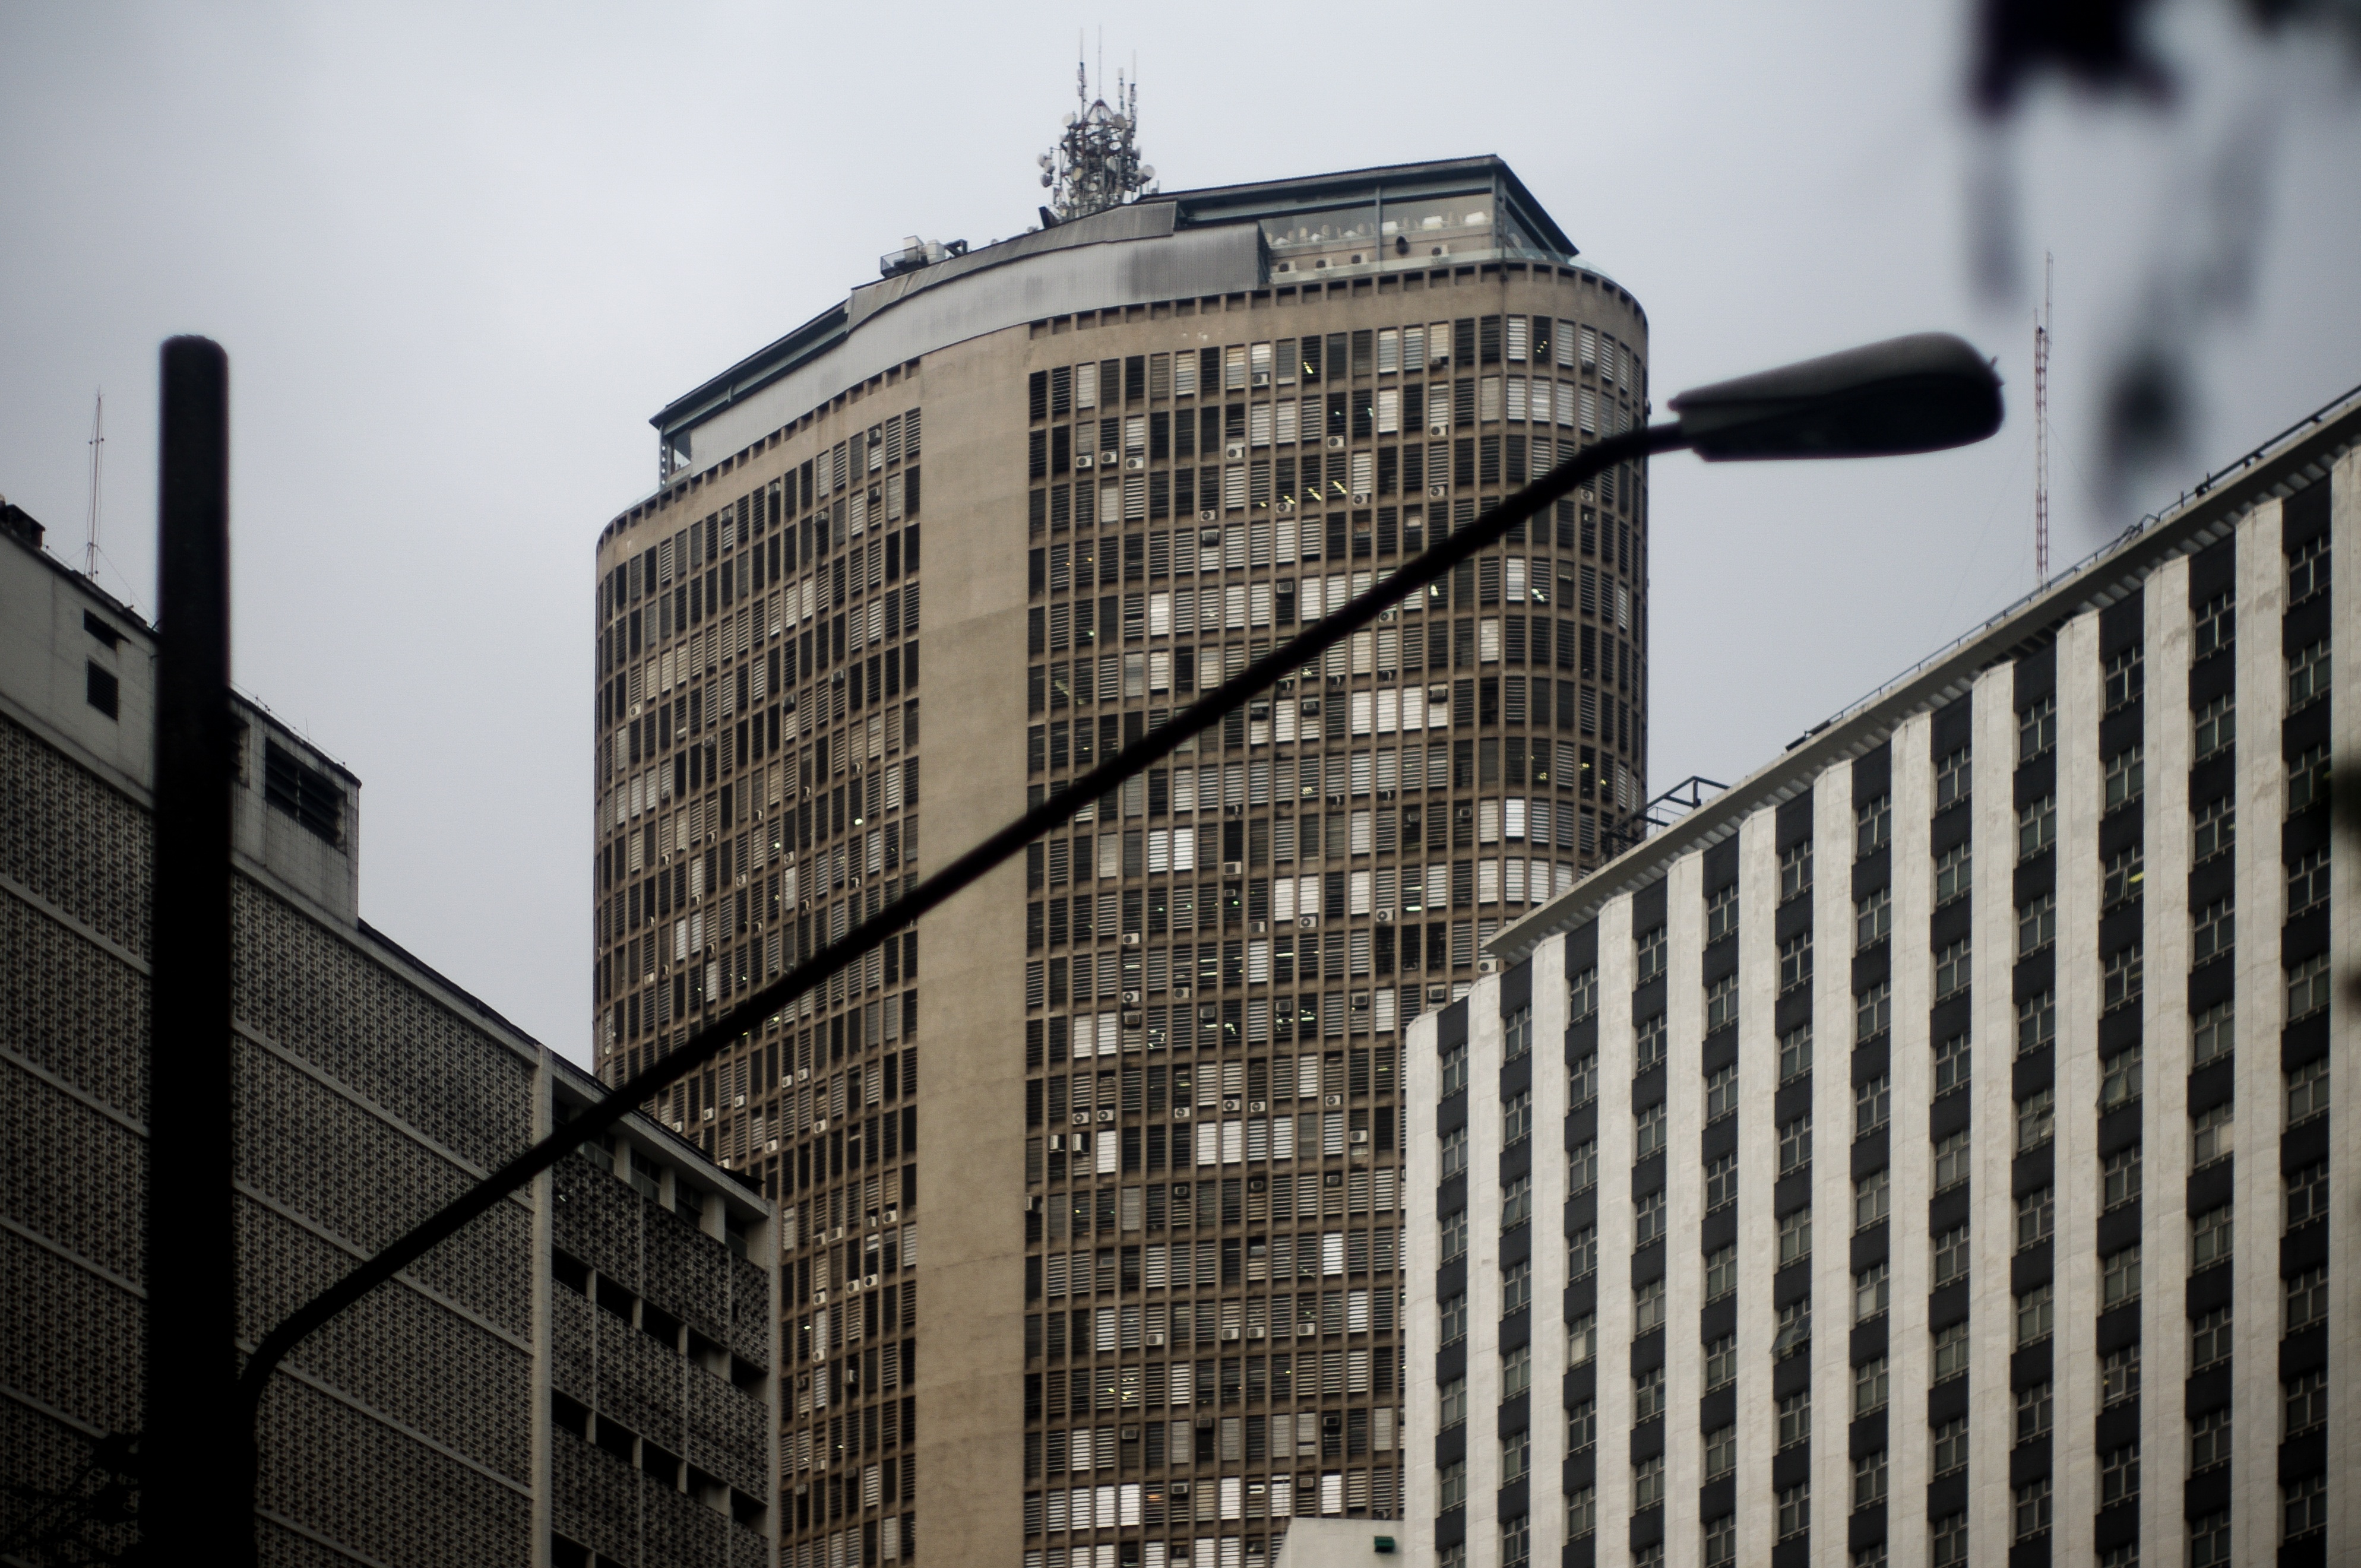
architecture, skyline, street, window, building, city, skyscraper, wall, cityscape, downtown, facade, tower block, shape, metropolis, urban area, human settlement